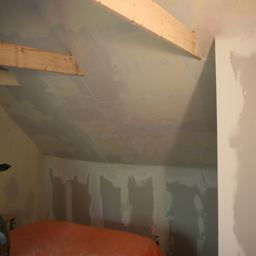
starting to look like a real room